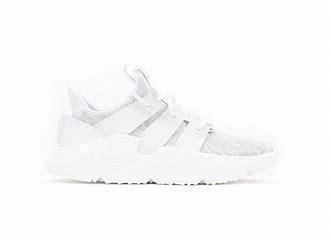
Brand: adidas
Model: originals Adidas Originals Prophere